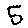
Label: 5